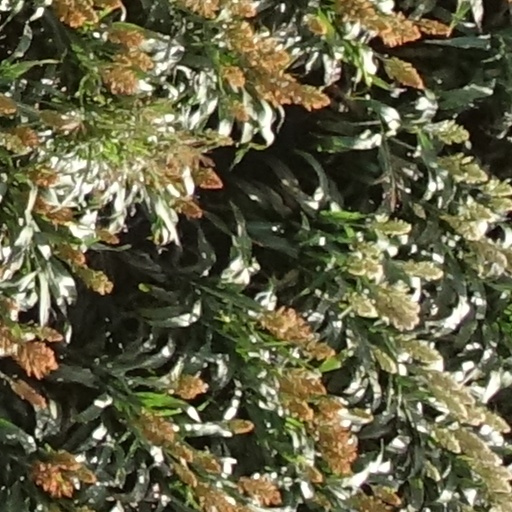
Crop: sorghum